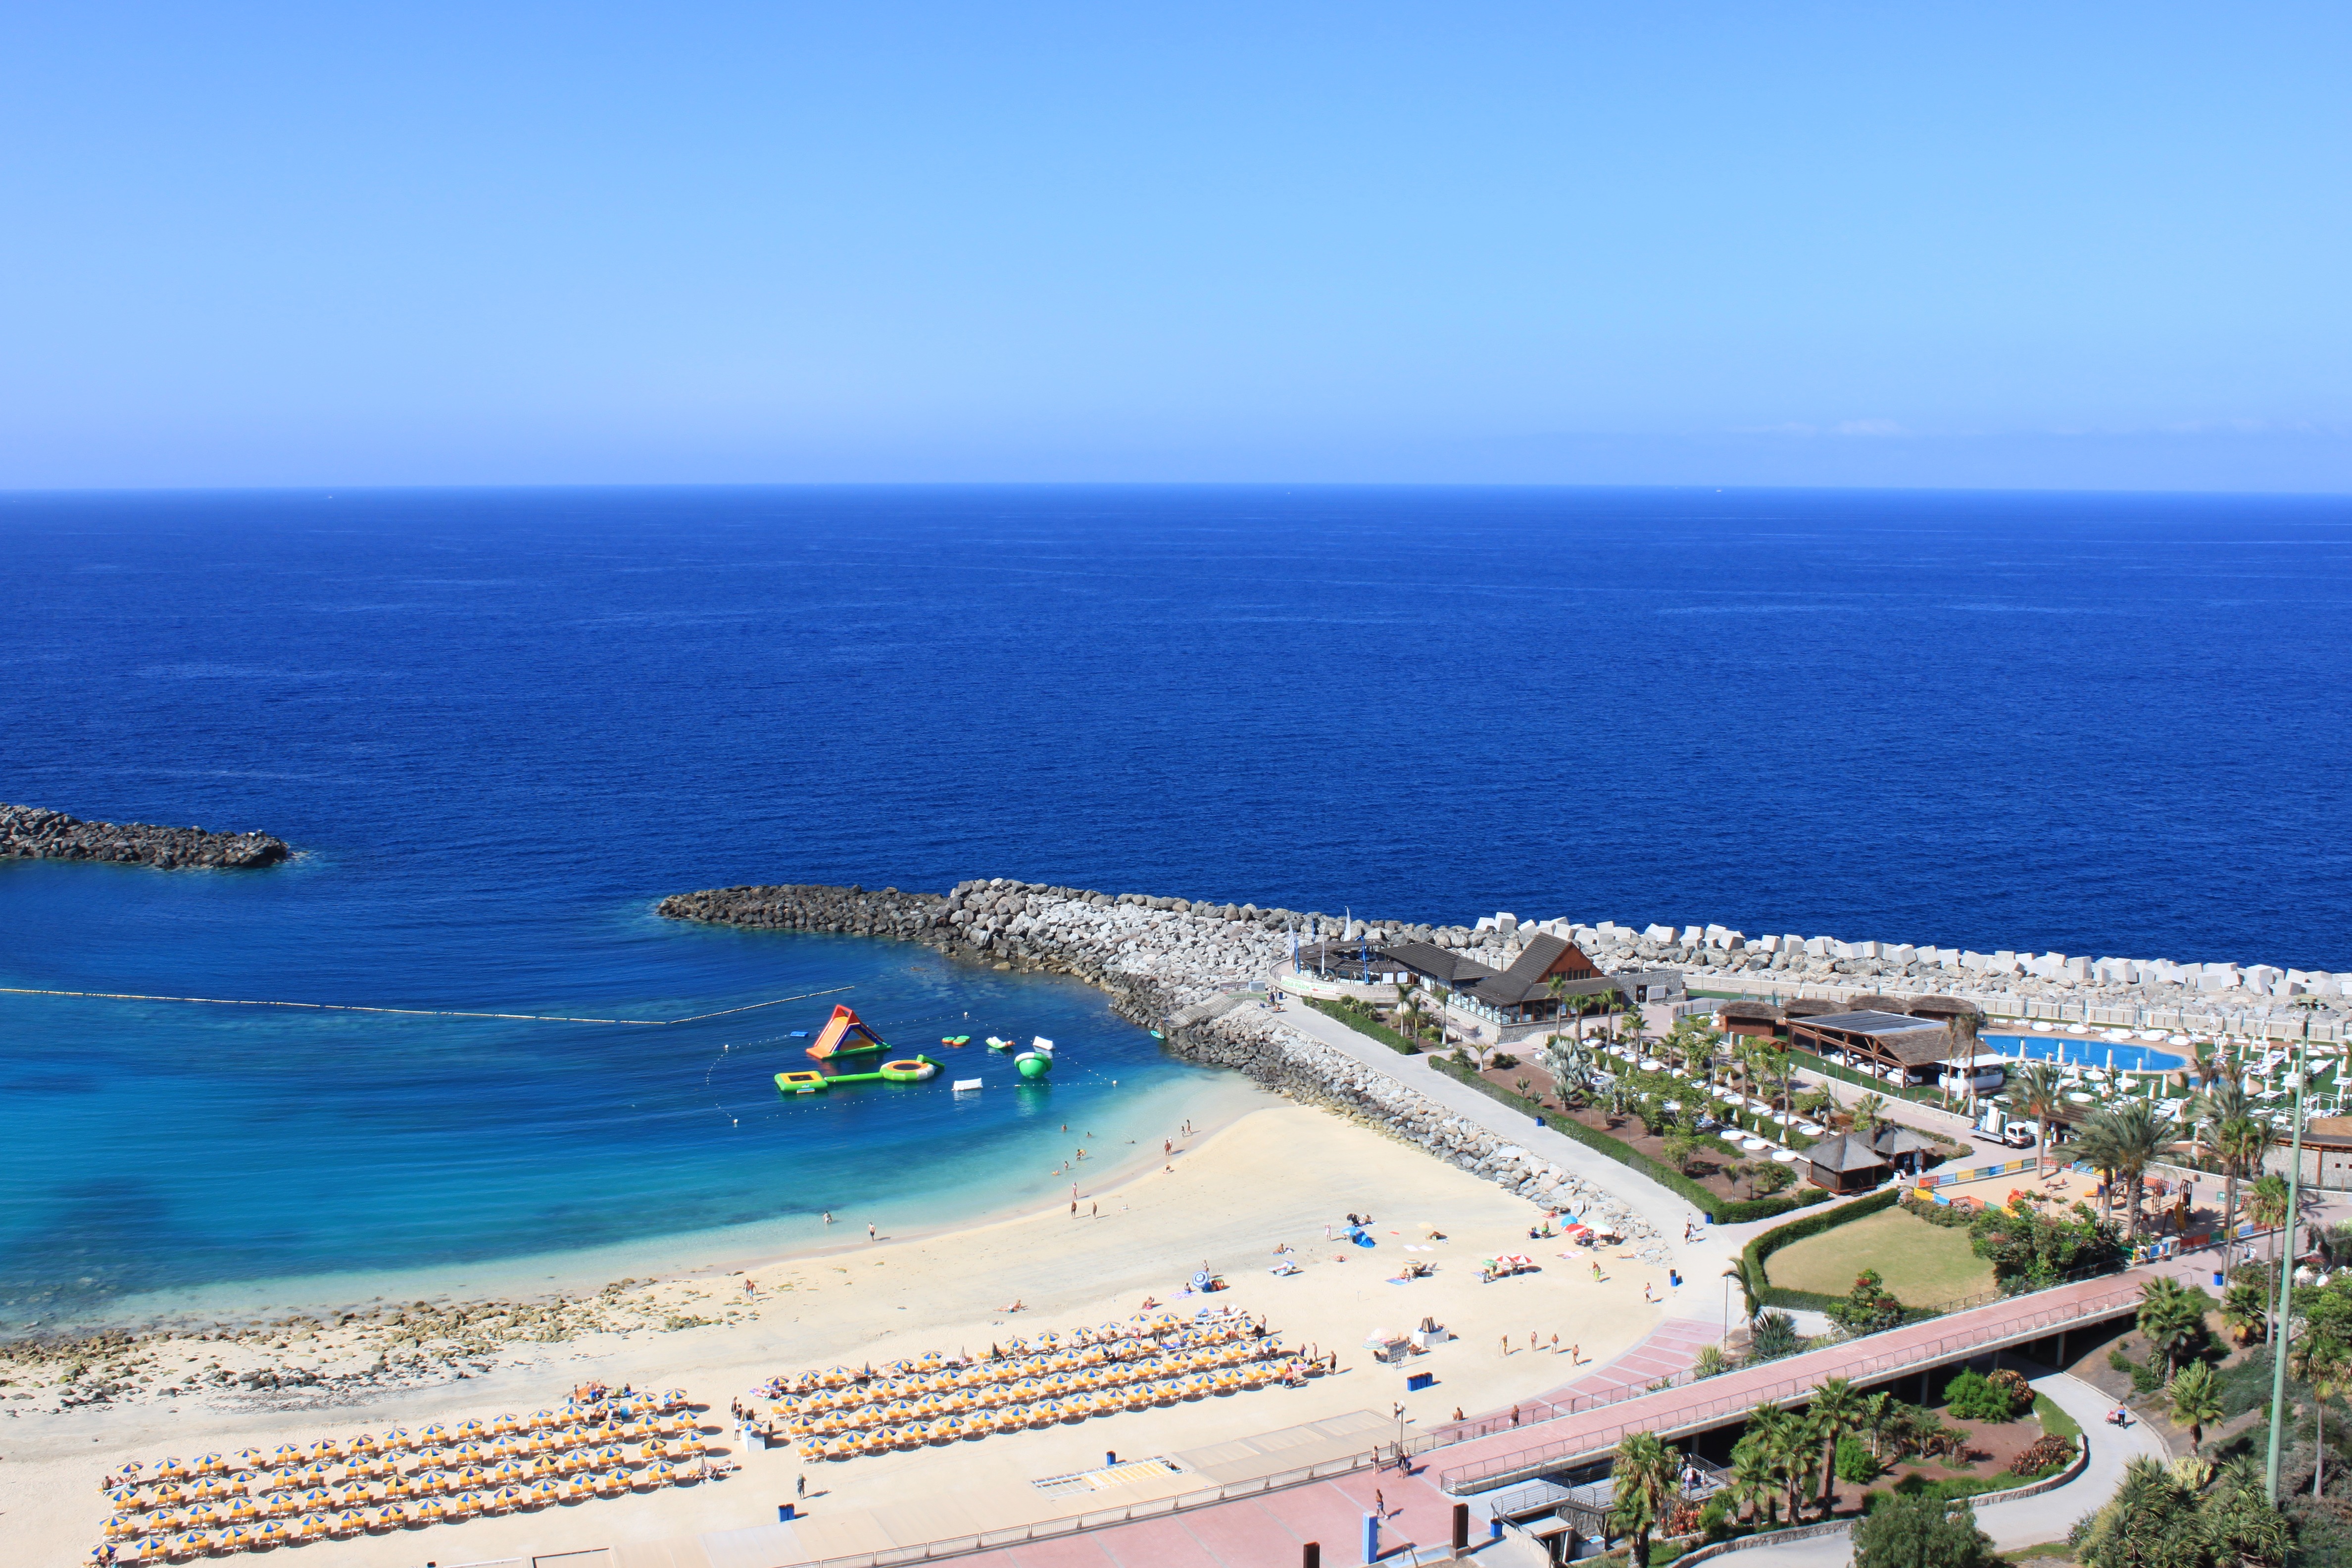
beach, sea, coast, ocean, horizon, shore, vacation, bay, blue, marina, body of water, resort, cape, aerial photography